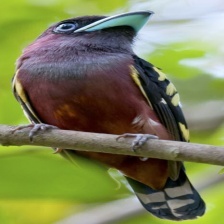
Species: BANDED BROADBILL
Scientific name: EURYLAIMUS JAVANICUS